Crowns of Silla

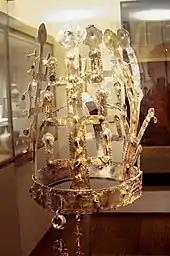
A crown of Silla made in 5-6th century exhibited at Musée Guimet in Paris.

Iron objects were introduced to the Korean peninsula through trade with chiefdoms and state-level societies in the Yellow Sea area in the 4th century BC, just at the end of the Warring States Period but before the Western Han dynasty began.